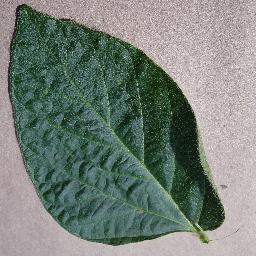
Label: Soybean___healthy